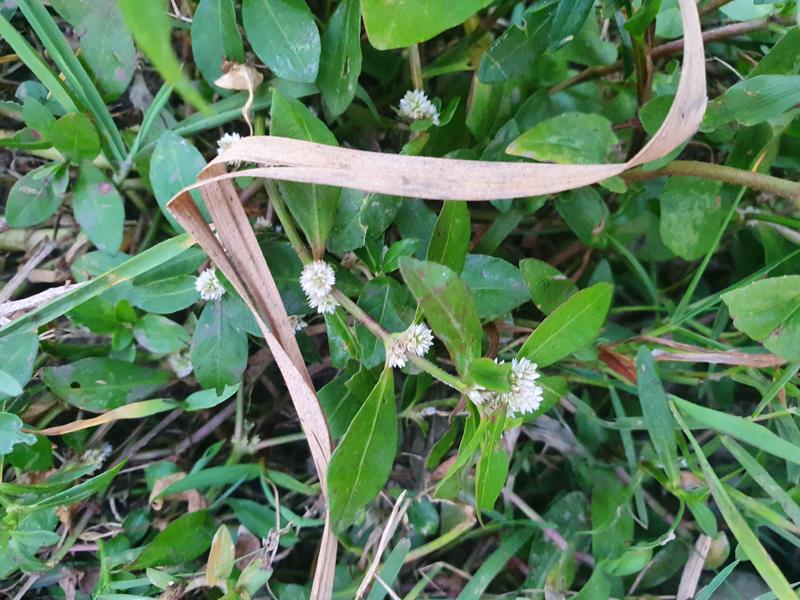
Weed species: Alternanthera philoxeroide